Sky position (RA, Dec in degrees): 155.579, 13.15
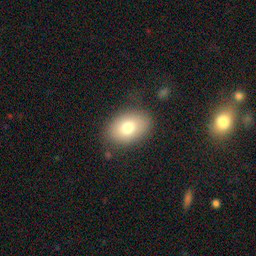
Galaxy morphology: In-between Round Smooth Galaxies